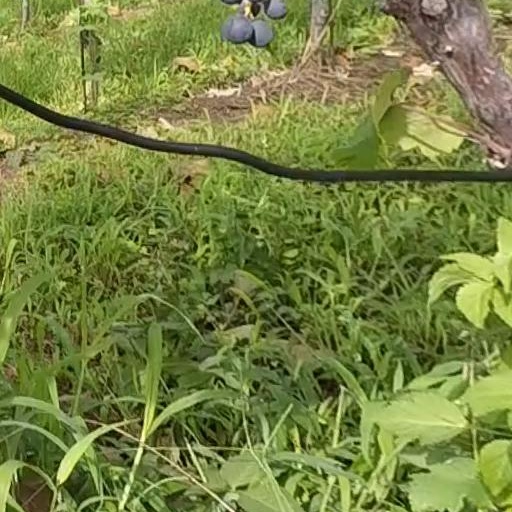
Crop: grape